Norwegian Coast Guard

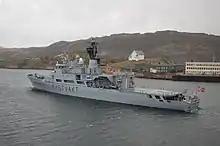
NoCGV "Nordkapp (W320)" (now HNoMS Nordkapp)

The most extensive work is carried out in relation to fisheries. This involves both inspection and assistance. Assistance duties to fishing vessels and other vessels at sea include firefighting, including the use of water cannons and smoke divers; removing foreign objects at sea; and mechanical help, diver assistance and towing for vessels which have experienced motor breakdown. Offshore vessels also feature equipment to contain oil spills.